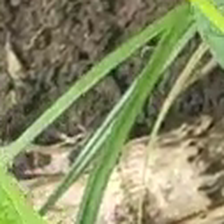
Weed species: Lavhala_(Cyperus_Rotundus)